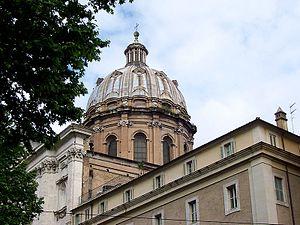
L'église San Carlo ai Catinari est une église de Rome, situé sur la place Benedetto Cairoli, dans le quartier de Sant'Eustachio.